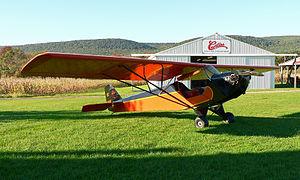
Produit aux États-Unis, le Taylor Cub fut initialement conçu par Clarence Gilbert Taylor comme un petit avion utilitaire simple et léger, issu de l'évolution de l'Arrowing Chummy. Il était l'ancêtre du très célèbre Piper J-3 Cub, et la production totale des avions de la famille Cub a atteint les 23 512 appareils.